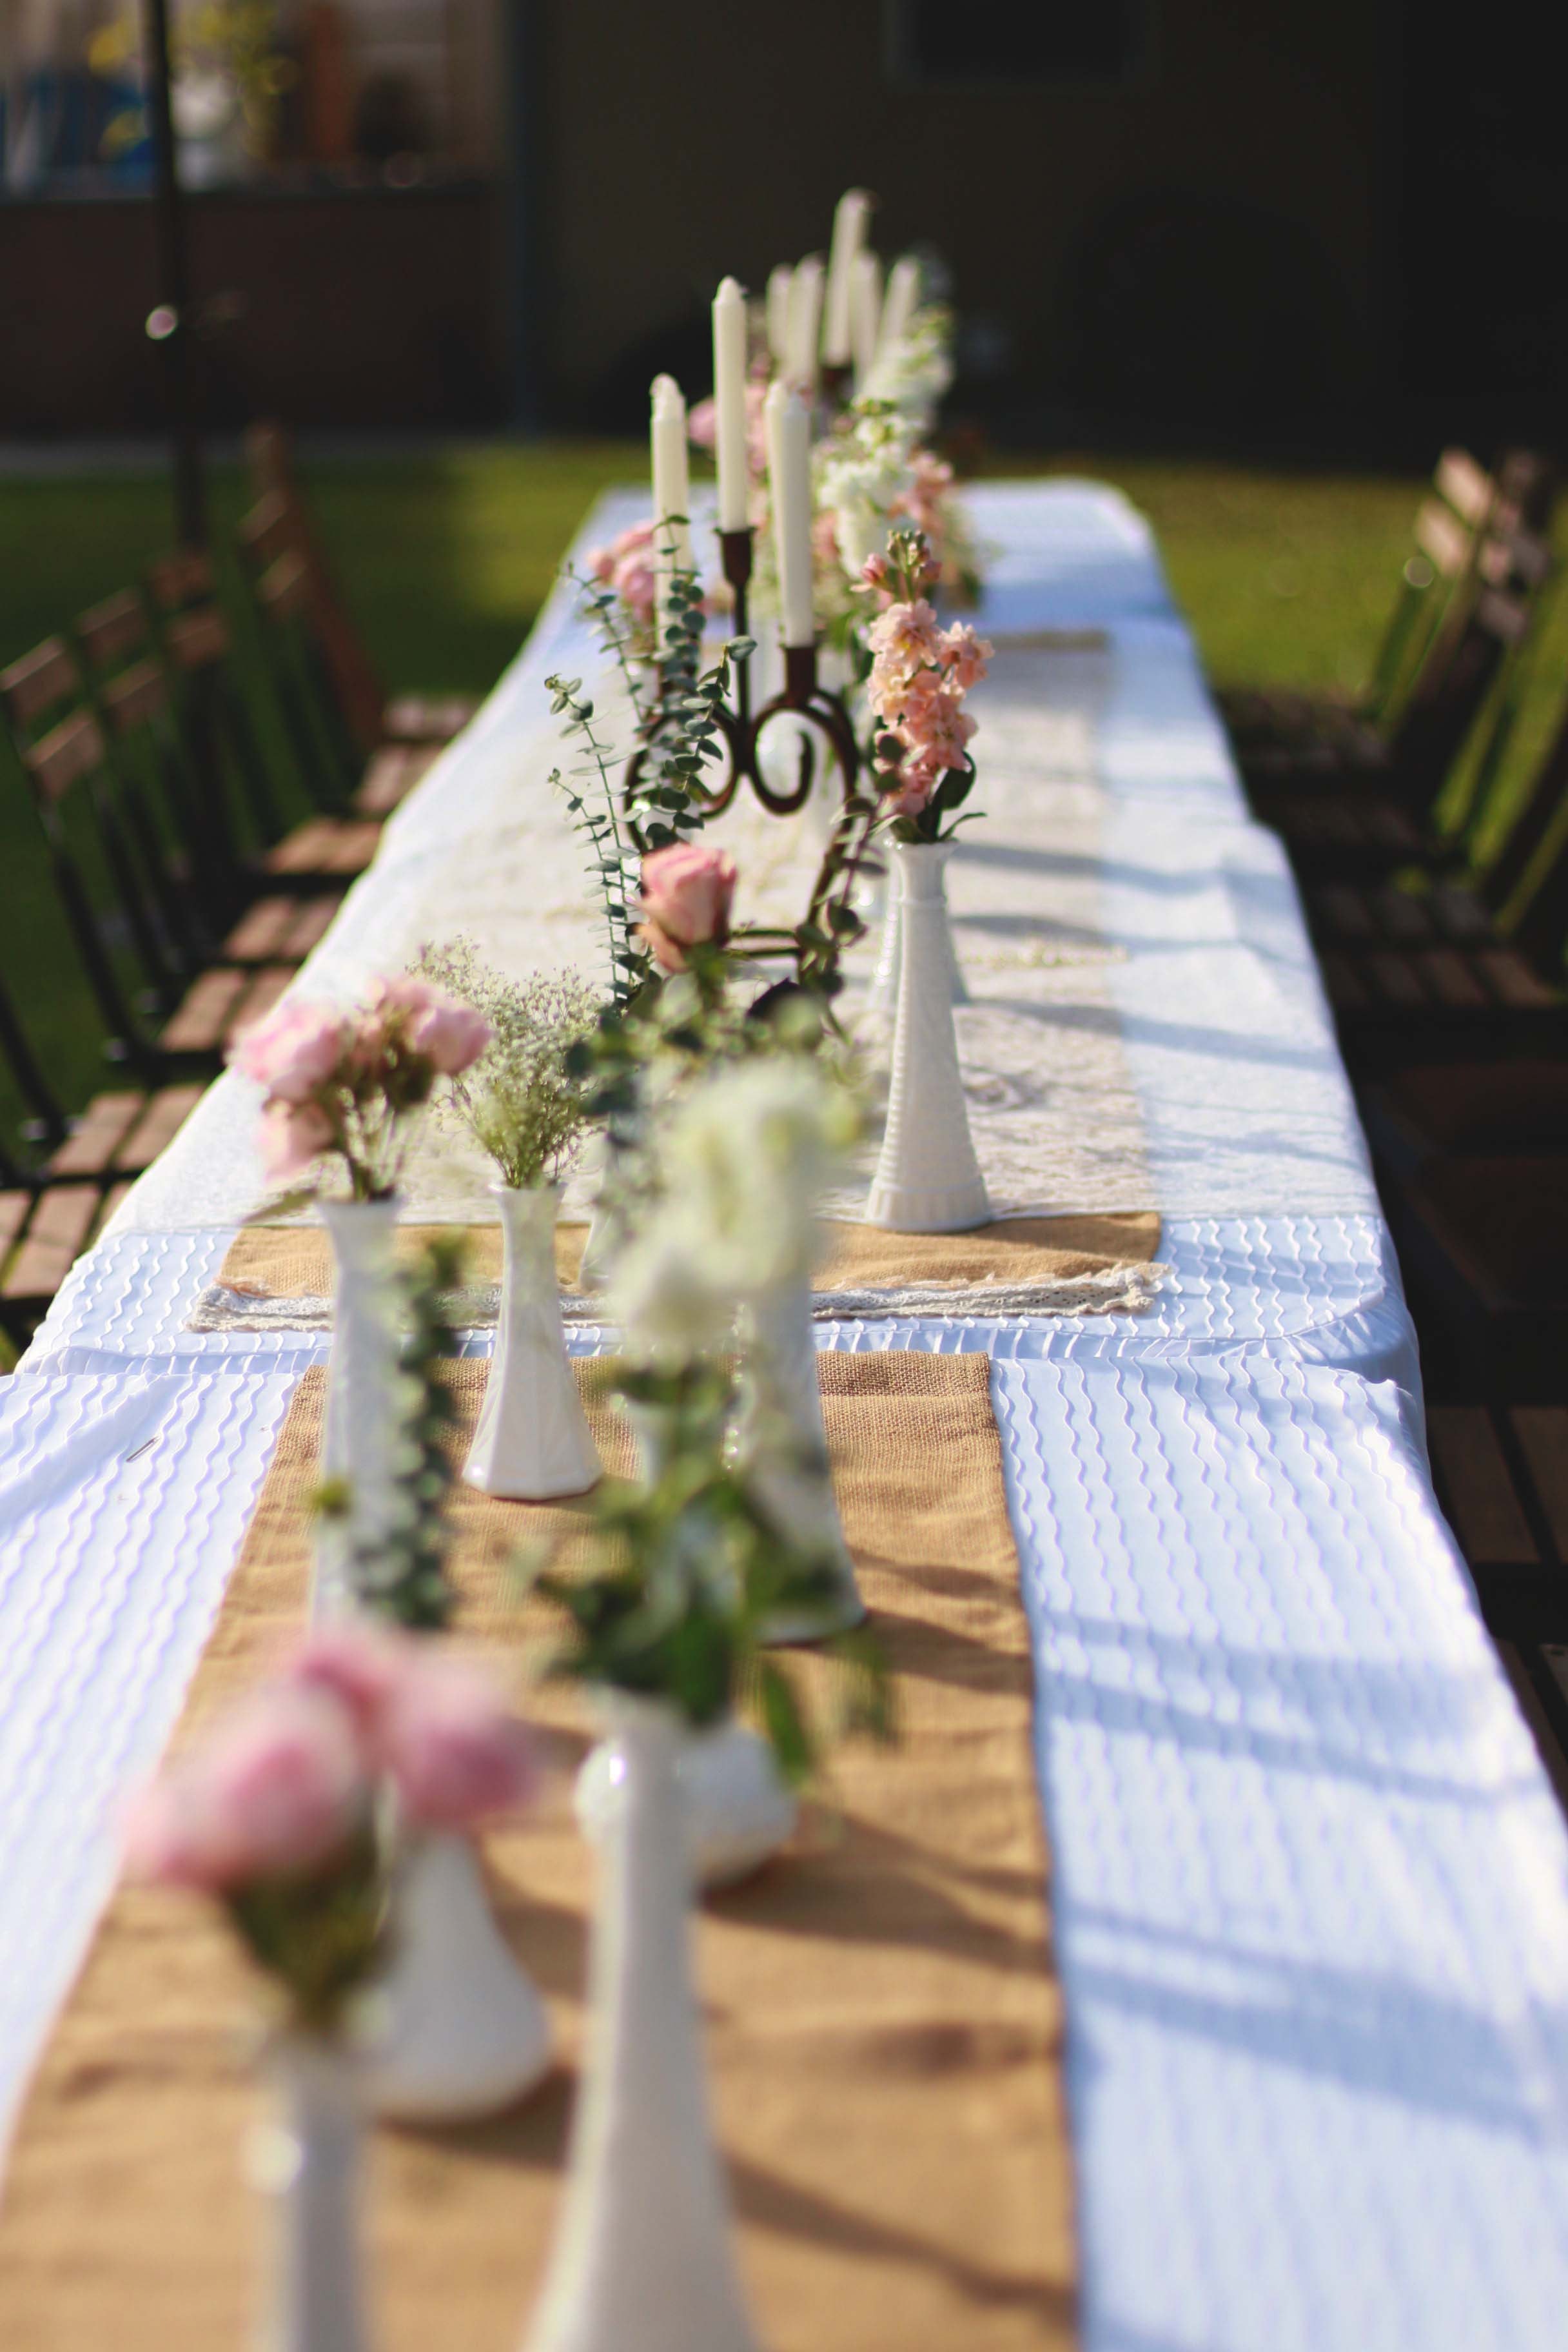
tablecloth, table, rehearsal dinner, floral design, linens, floristry, wedding reception, textile, event, centrepiece, flower, aisle, plant, architecture, flower arranging, ceremony, furniture, backyard, party